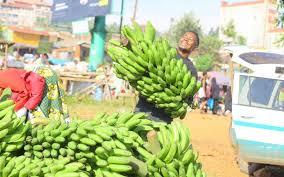
Watu wawili wakibeba makundi makubwa ya ndizi katika mazingira ya soko au eneo la biashara. Mmoja ya watu hao anaonekana akibeba ndizi kwa mikono yake.